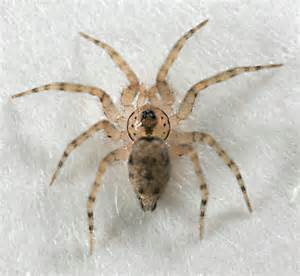
Label: spider